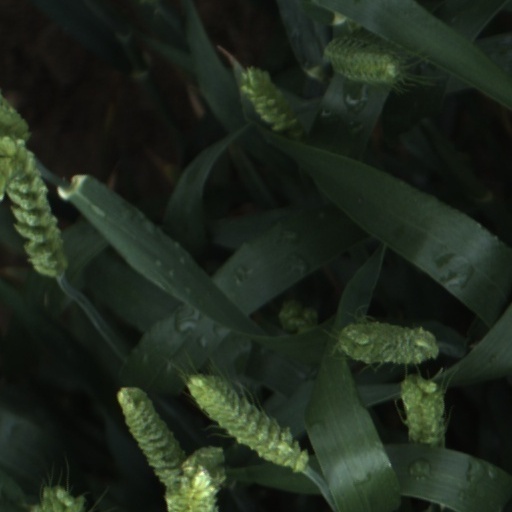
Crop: wheat